Jörg van Essen

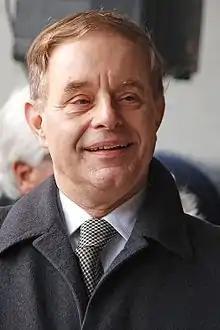

Jörg van Essen (born 29 September 1947 in Burscheid, North Rhine-Westphalia, Germany) is a German politician of the Free Democratic Party (FDP) in the Bundestag.